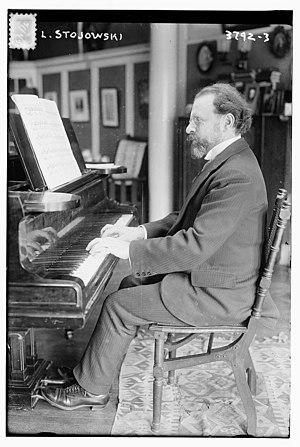
Zygmunt Denis Antoni Jordan de Stojowski est un pianiste et compositeur polonais.